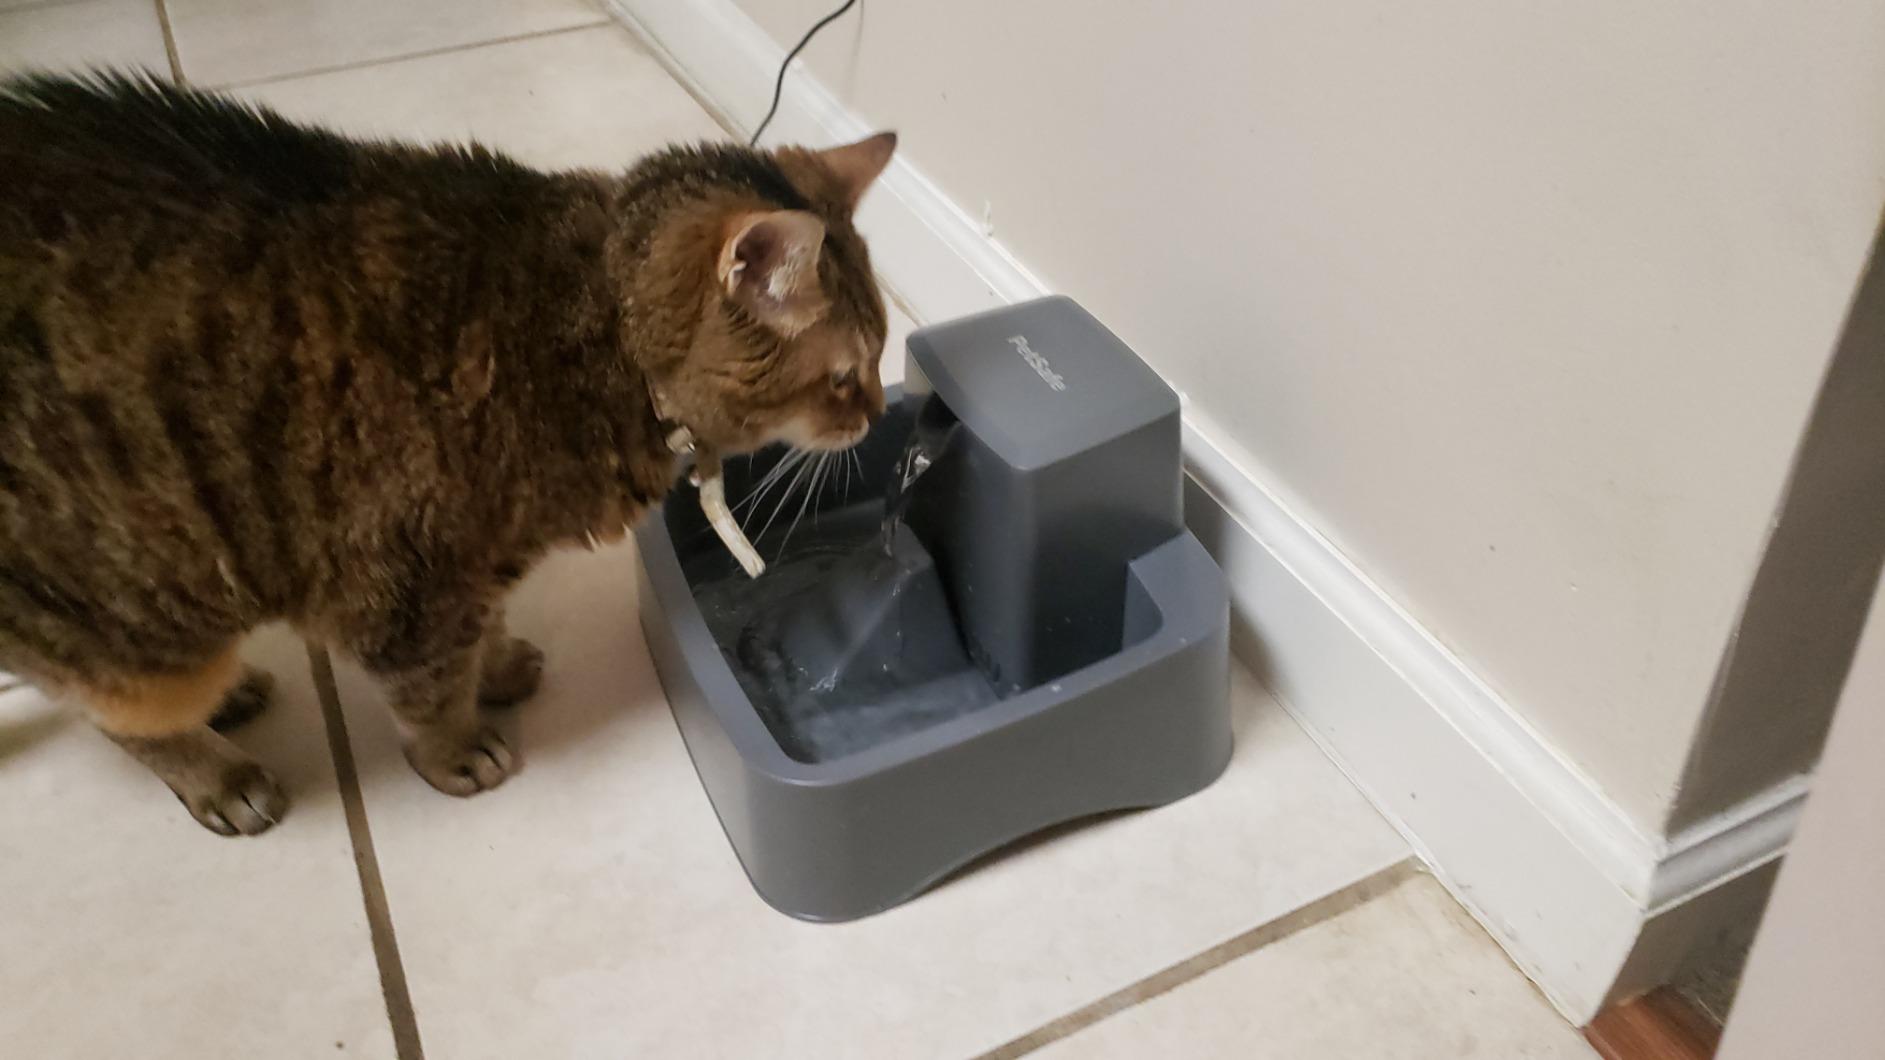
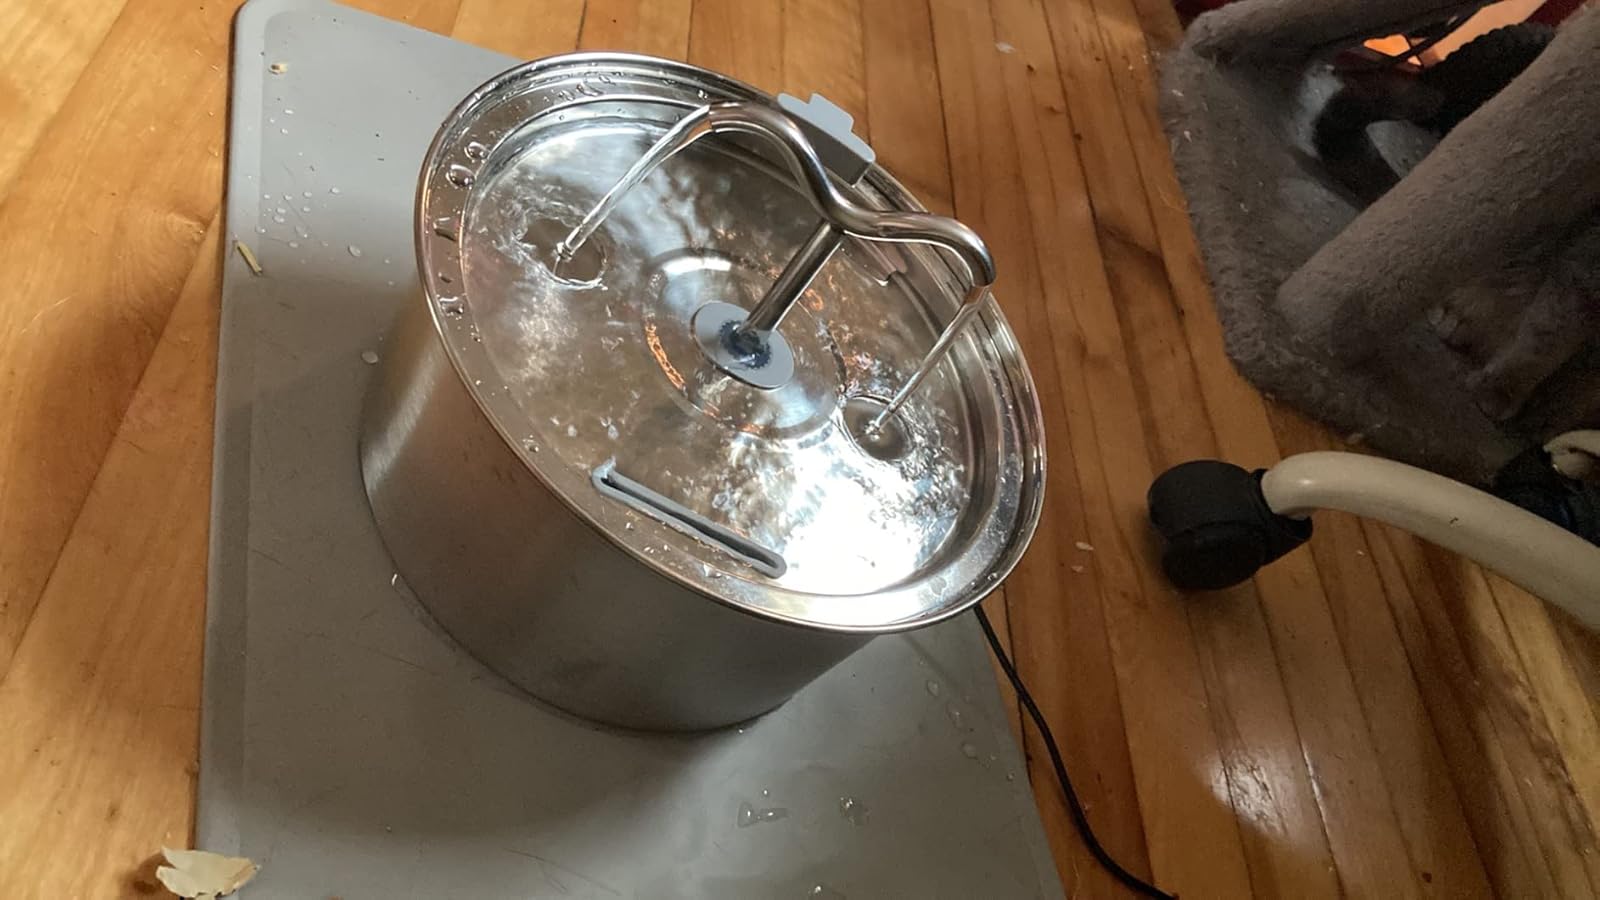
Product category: items_bowl
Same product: no